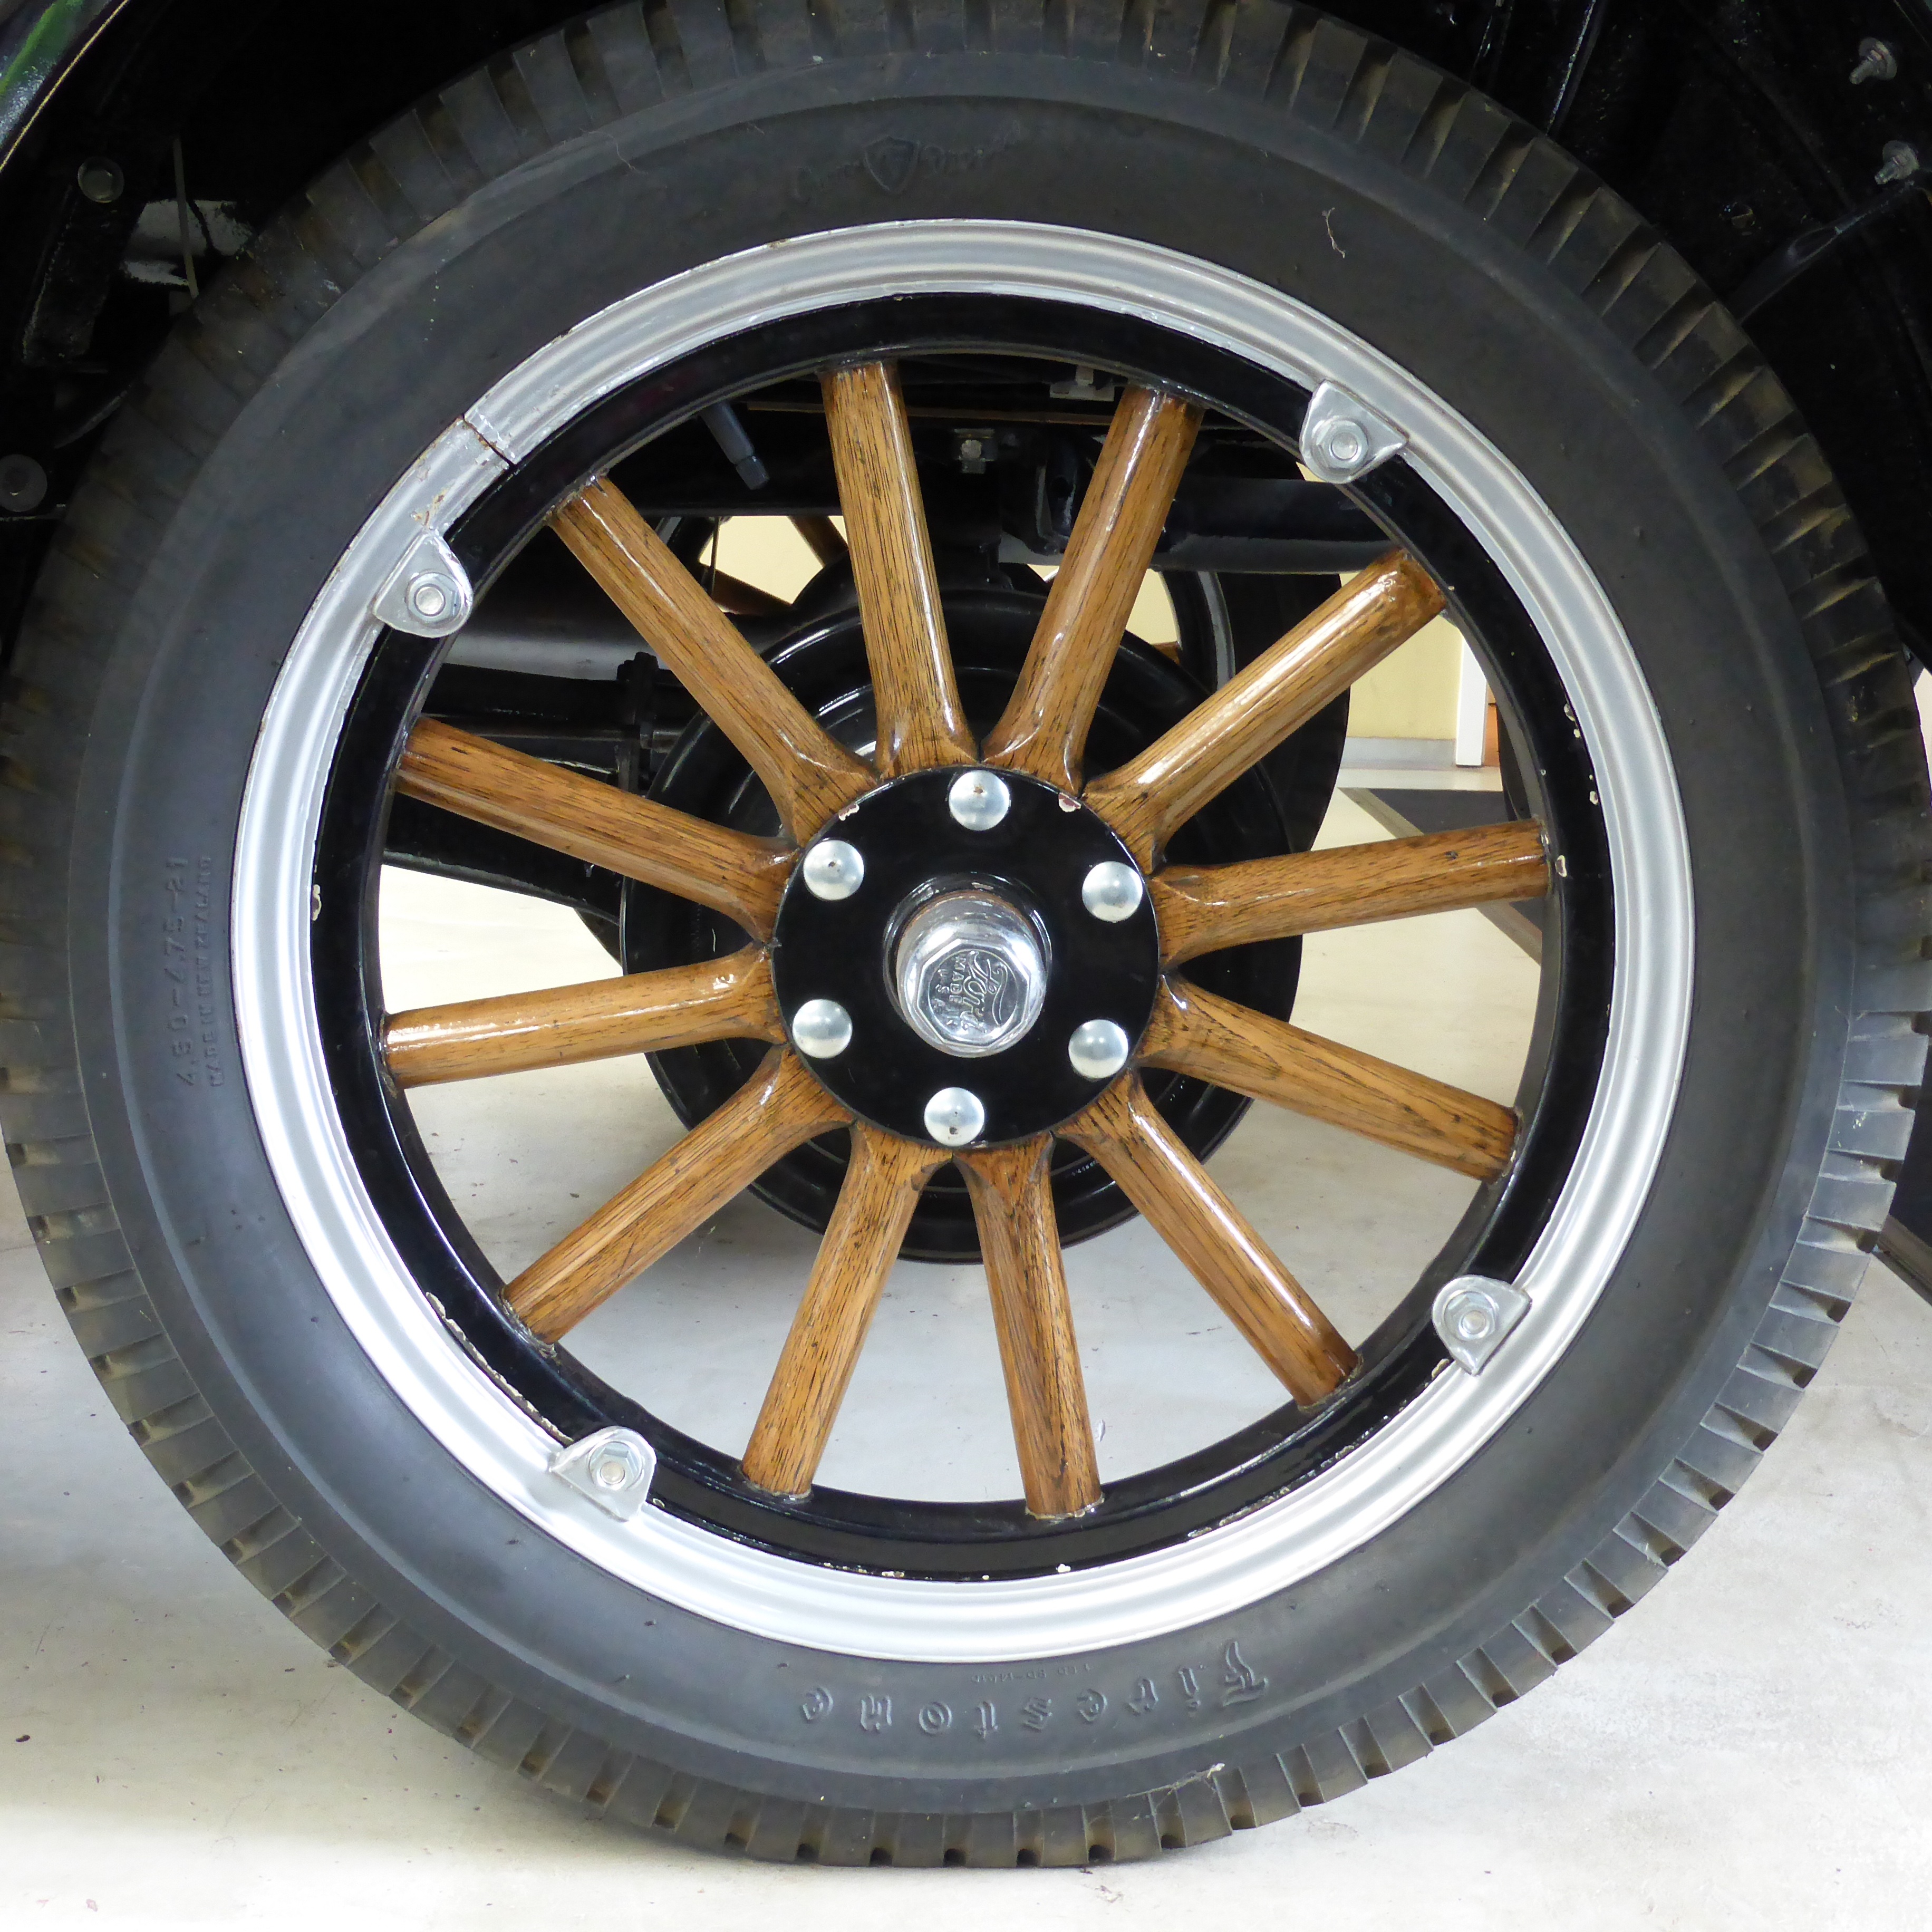
wheel, spoke, tire, bumper, ford, rim, oldtimer, restored, mature, alloy wheel, auto part, automotive exterior, luxury vehicle, automotive tire, ford t